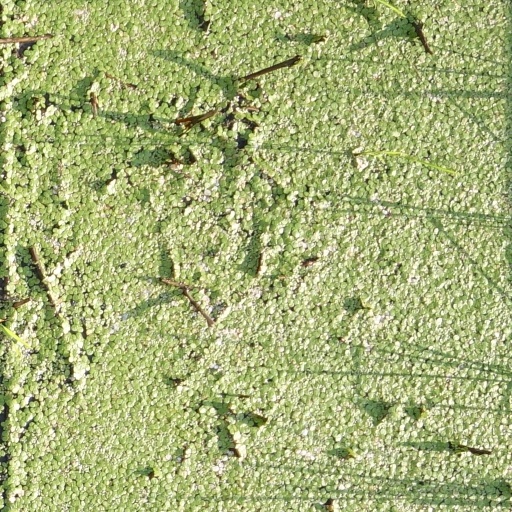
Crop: rice